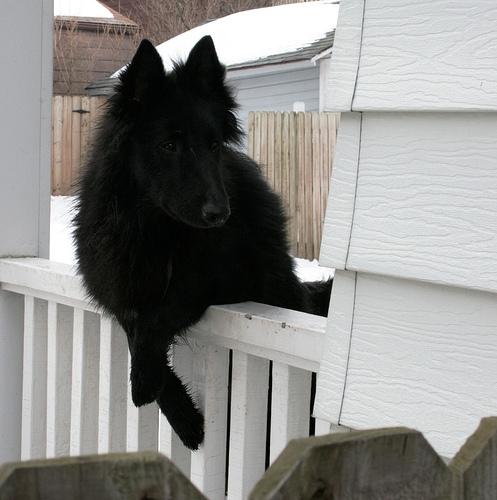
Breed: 227-n000070-groenendael